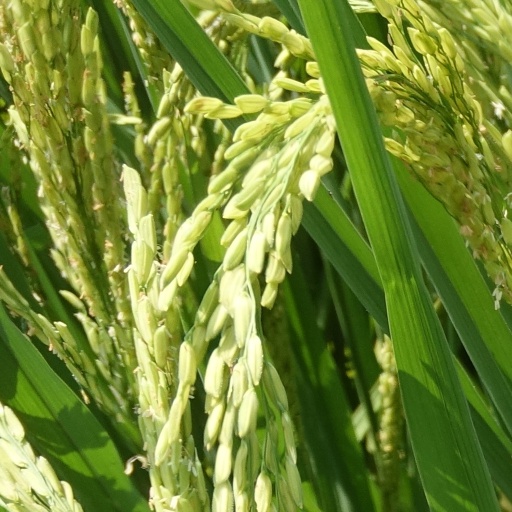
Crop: rice